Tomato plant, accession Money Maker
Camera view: tilt-top (135 deg); turntable rotation: 180 degrees
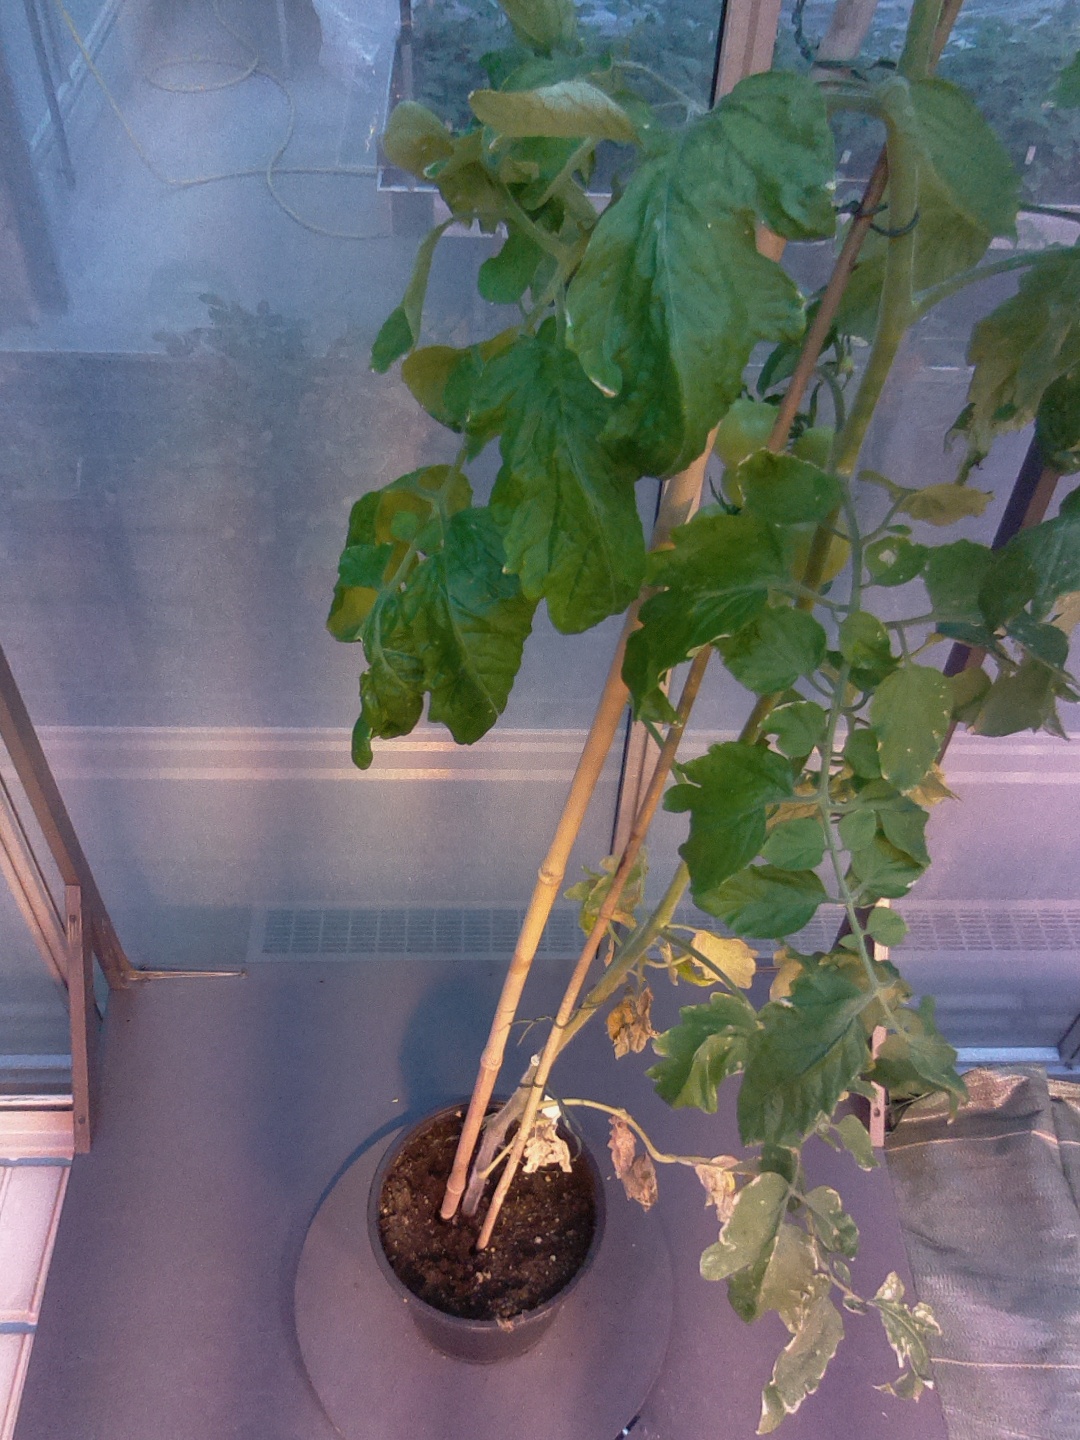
BBCH growth stage 77: 70%-80% of final fruit size